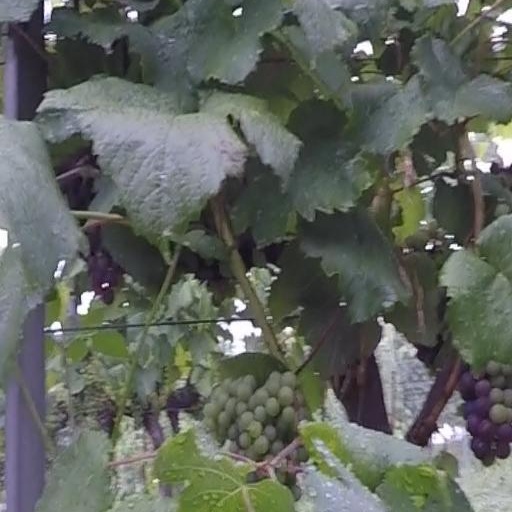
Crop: grape